Israeli cuisine

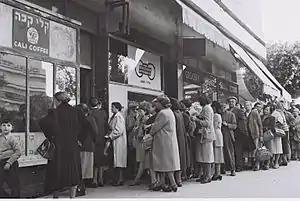
Residents of Tel Aviv standing in line to buy food rations during the austerity period, 1954

Beginning with the First Aliyah in 1881, Jews began immigrating to the area from Yemen and Eastern Europe in larger numbers, particularly from Poland and Russia. These Zionist pioneers were motivated both ideologically and by the Mediterranean climate to reject the Ashkenazi cooking styles they grew up with, and adapt by using local produce, especially vegetables such as zucchini, peppers, eggplant, artichoke and chickpeas. The first Hebrew cookbook, "How to Cook in Palestine", written by Erna Meyer and published in the early 1930s by the Palestine Federation of the Women's International Zionist Organization, exhorted cooks to use Mediterranean herbs and Middle-Eastern spices and local vegetables in their cooking. The bread, olives, cheese and raw vegetables they adopted became the basis for the "kibbutz" breakfast, which in more abundant forms is served in Israeli hotels, and in various forms in most Israeli homes today.